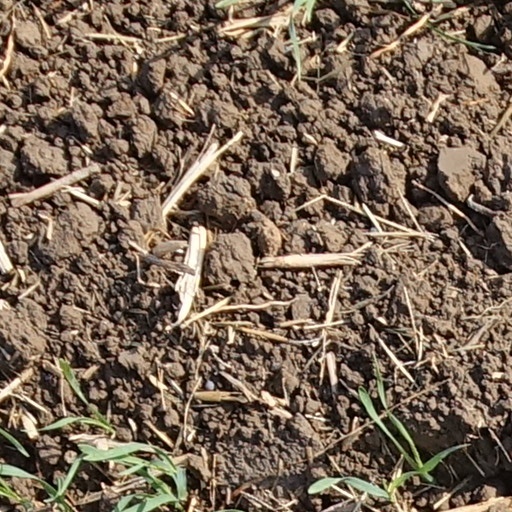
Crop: wheat